Christmas gift

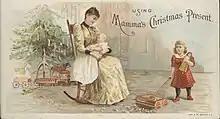
Christmas advertising mentioning gifts from c. 1900

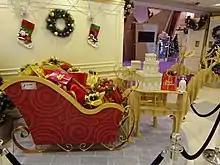
Christmas decorations, often featuring Christmas gifts, abound in many shopping malls

Some early Christian rulers, however, interpreted this story as indications that it should be their subjects who should give gifts to their superiors, and insisted on tributes and tithes during that period. This changed around the turn of the millennium following the popularity of the Good King Wenceslas story based on the life of another historical person claimed to be a gift-giver, Saint Wenceslaus. Christmas gift-giving to superiors became less common, and around the time of the Protestant Reformation, customs of gift-giving to children became increasingly widespread in Europe. The custom spread to the United States in the 19th century. This also coincided with the desire of some elites to reduce the rowdiness of adult Christmas celebrations, which in some places were tied to begging, as "bands of young men, often rowdy, would "wassail" from home to home and demand handouts from the gentry". Another related aspect was the growing desire by parents to keep children at home, away from the corrupting influence of the urban streets.